Revenue stamps of Basel

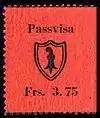
1918 frontier police revenue

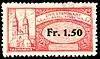
1911 registry office revenue

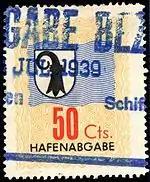
1934 harbour due

From 1934 to the 1940s the Rhine Navigation Office ('Rheinschiffahrtsamt') used 21 different stamps (3 sets) to collect Rhine harbour dues. The exact issue date of series 2 and 3 is unknown.